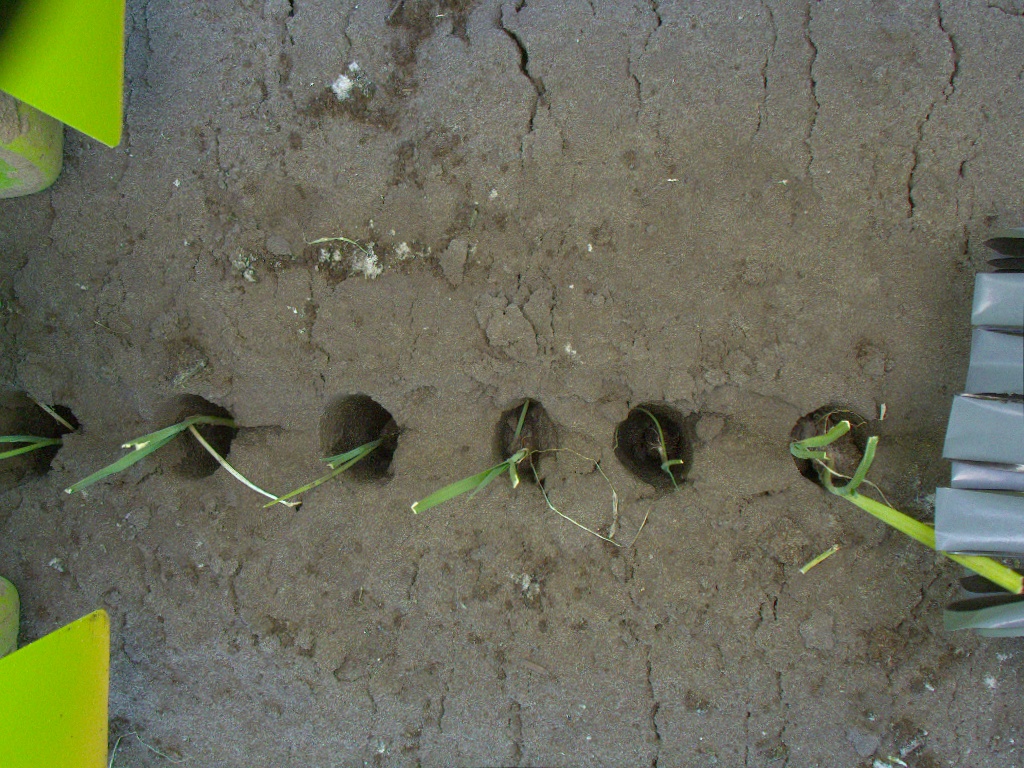
Crop: leek
Objects: stem_leek, stem_leek, stem_leek, stem_leek, stem_leek, stem_leek, leek, leek, leek, leek, leek, leek